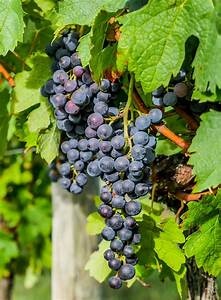
Label: grape